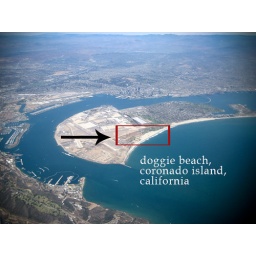
my favorite doggie beach - flying over san diego and on my way to london! Bye!